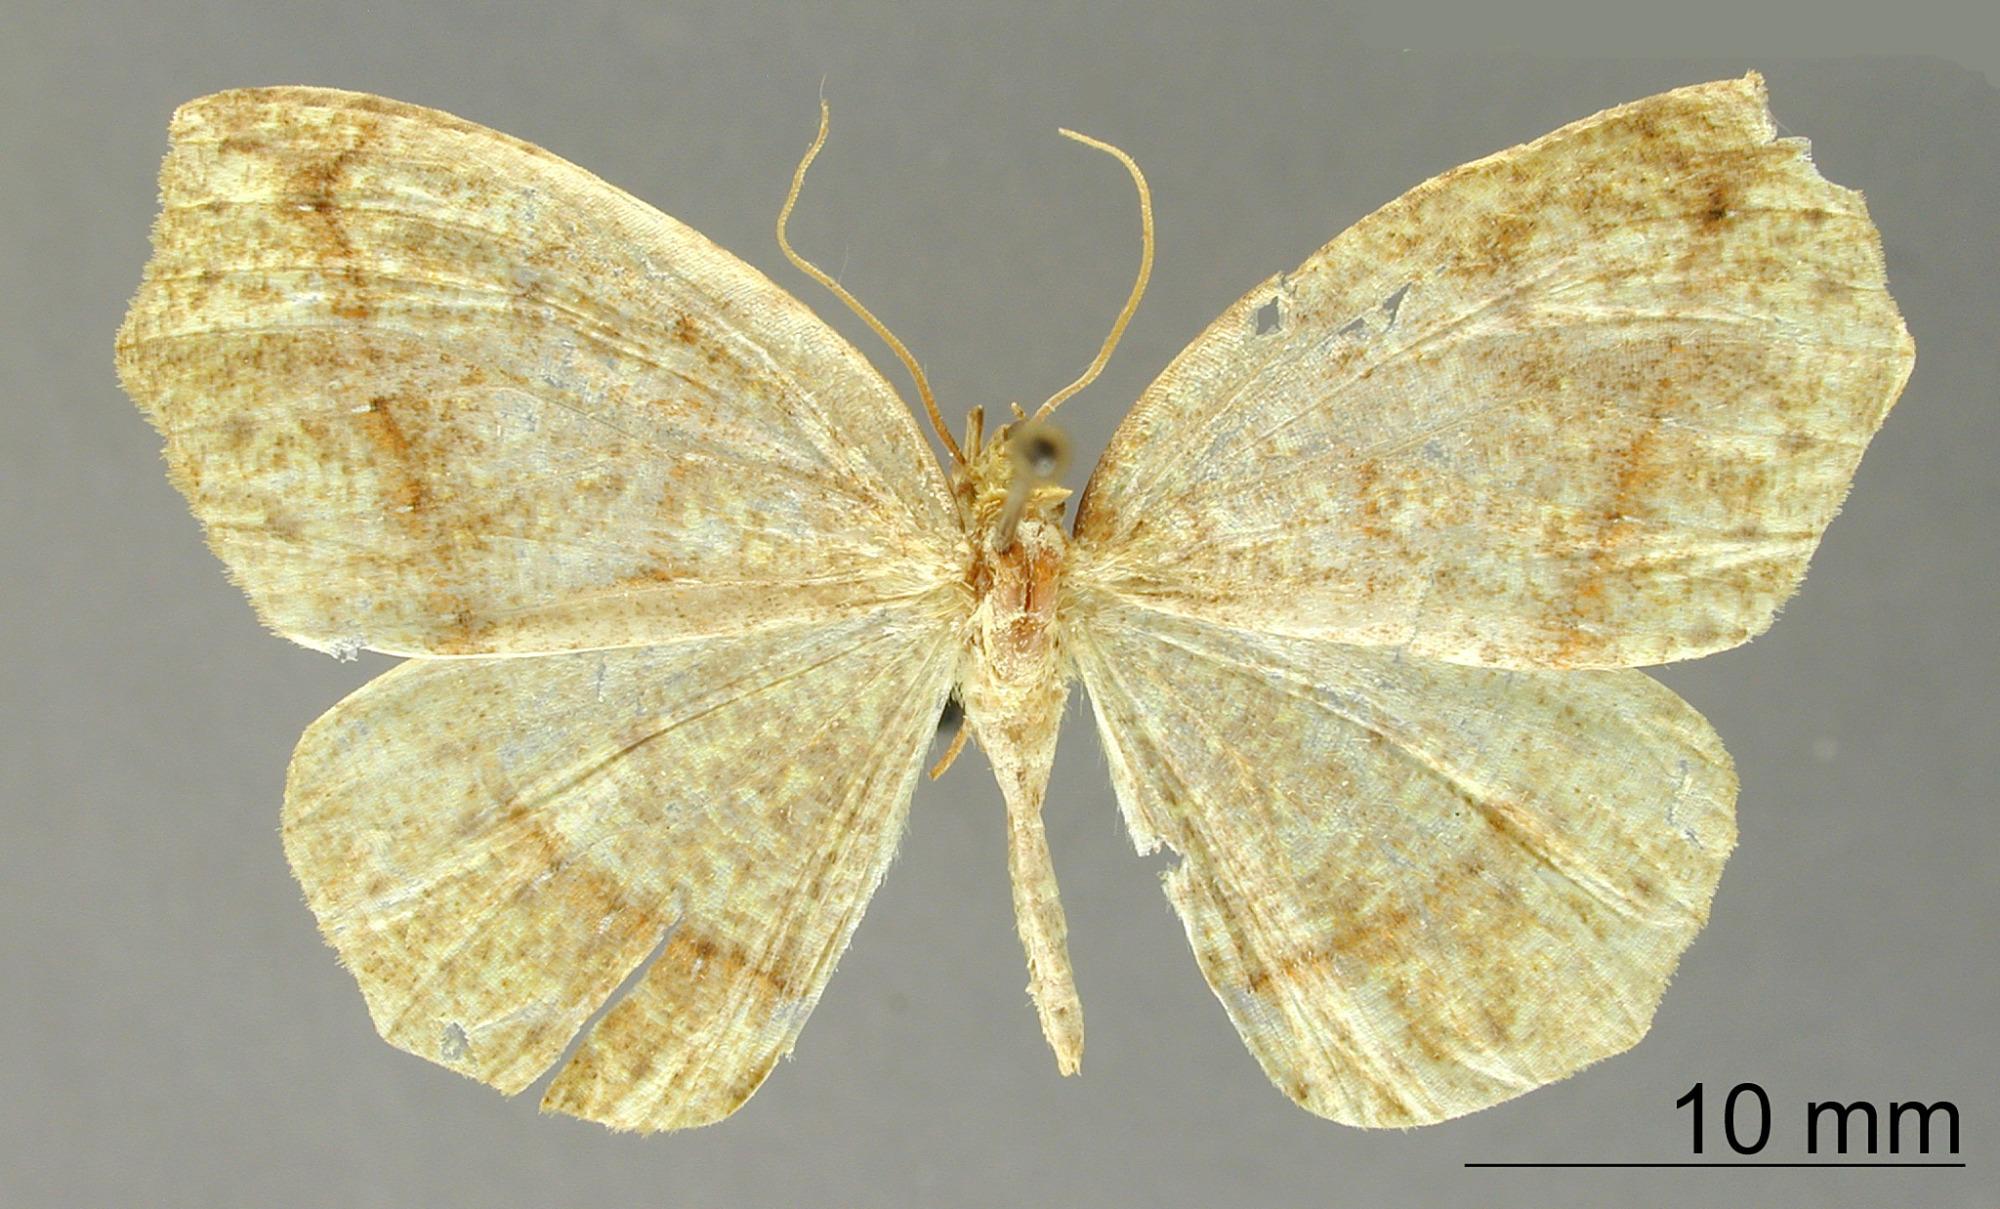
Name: Melinodes indecens
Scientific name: Melinodes indecens Dognin, 1913
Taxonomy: Animalia, Arthropoda, Insecta, Lepidoptera, Geometridae, Ennominae
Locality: Bogota, Colombia, Colombia